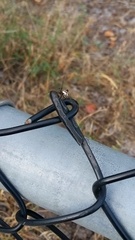
Species: Lactrodectus_hesperus